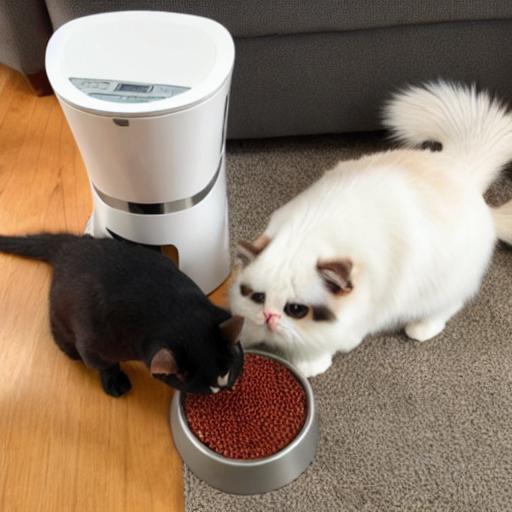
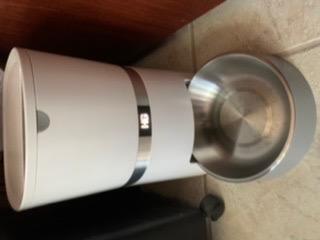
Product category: items_feeder
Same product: no